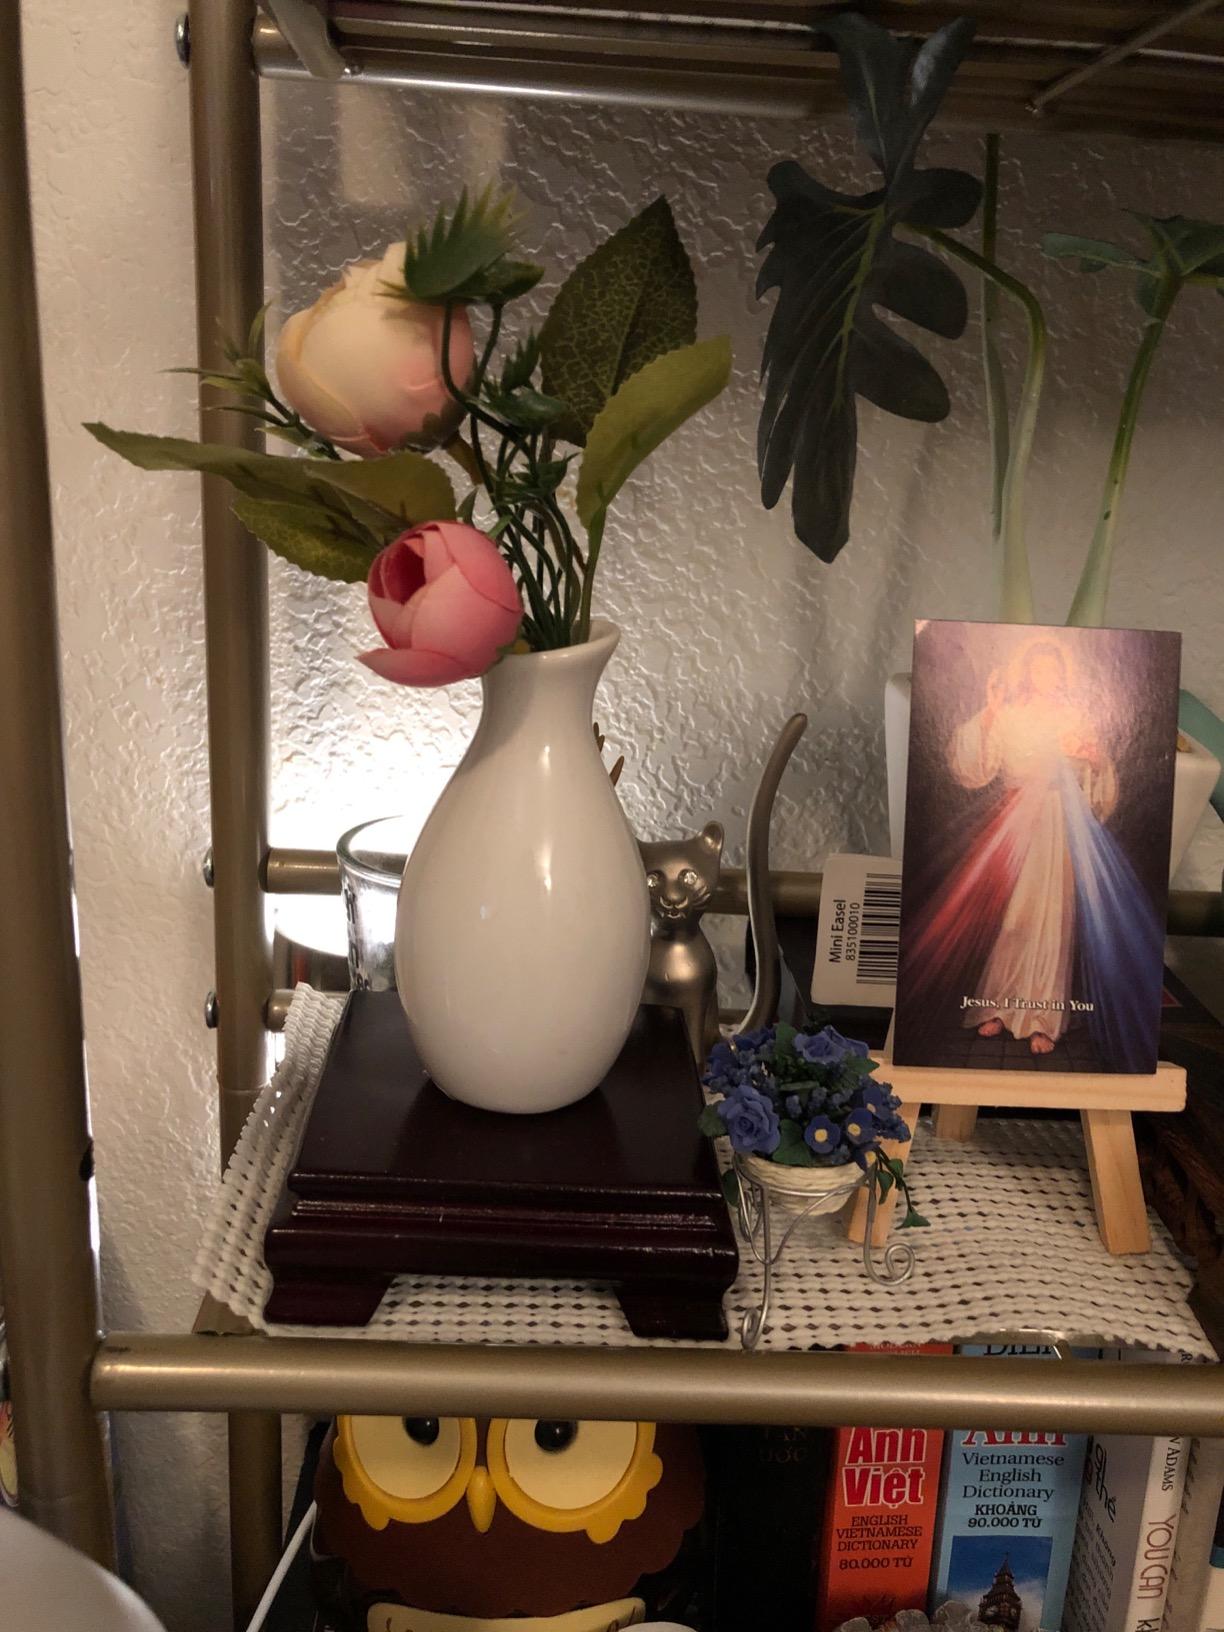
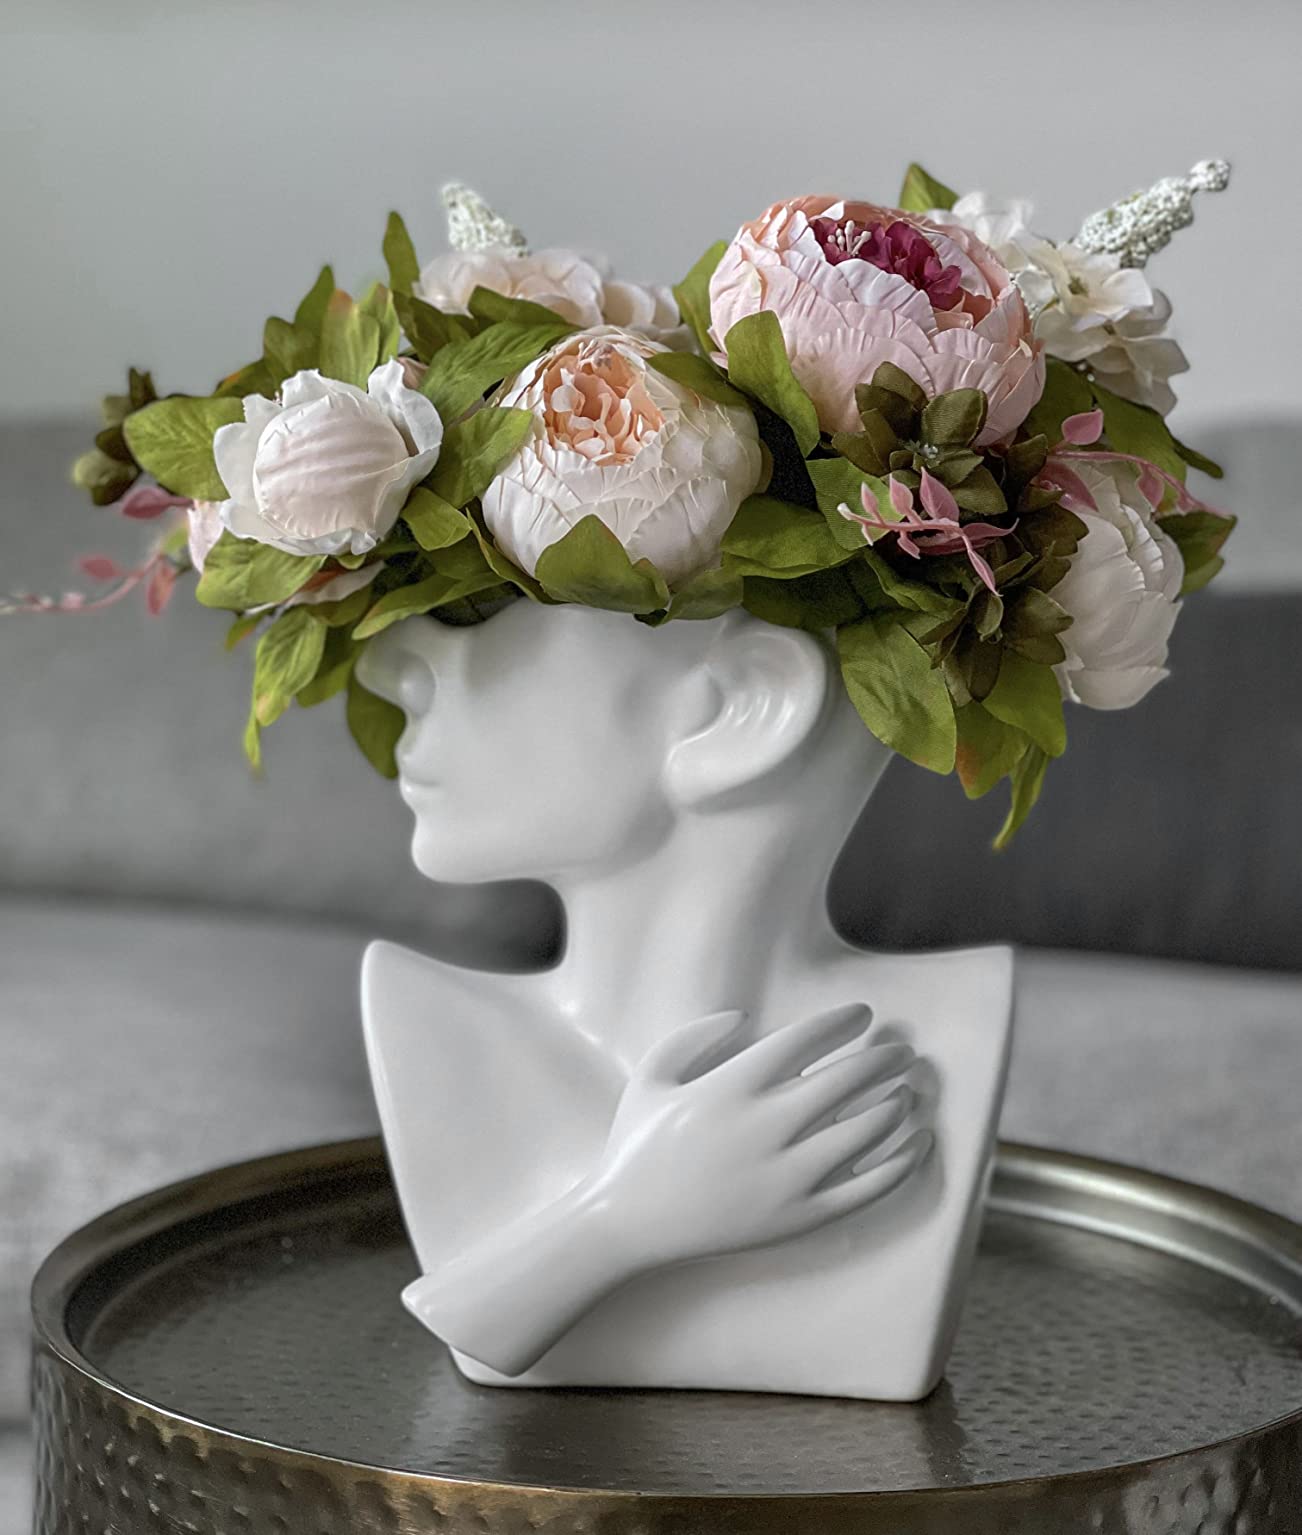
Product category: vase
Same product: no